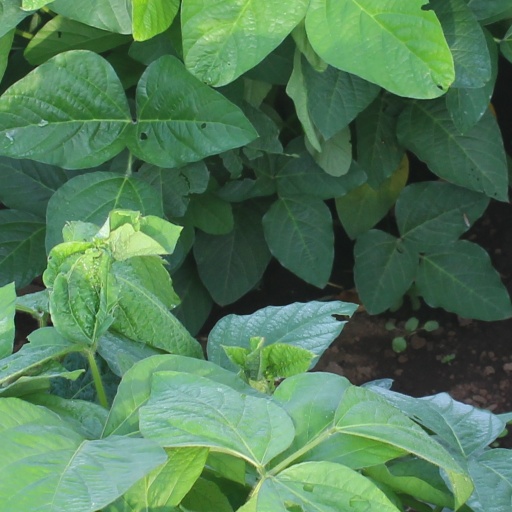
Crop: soybean